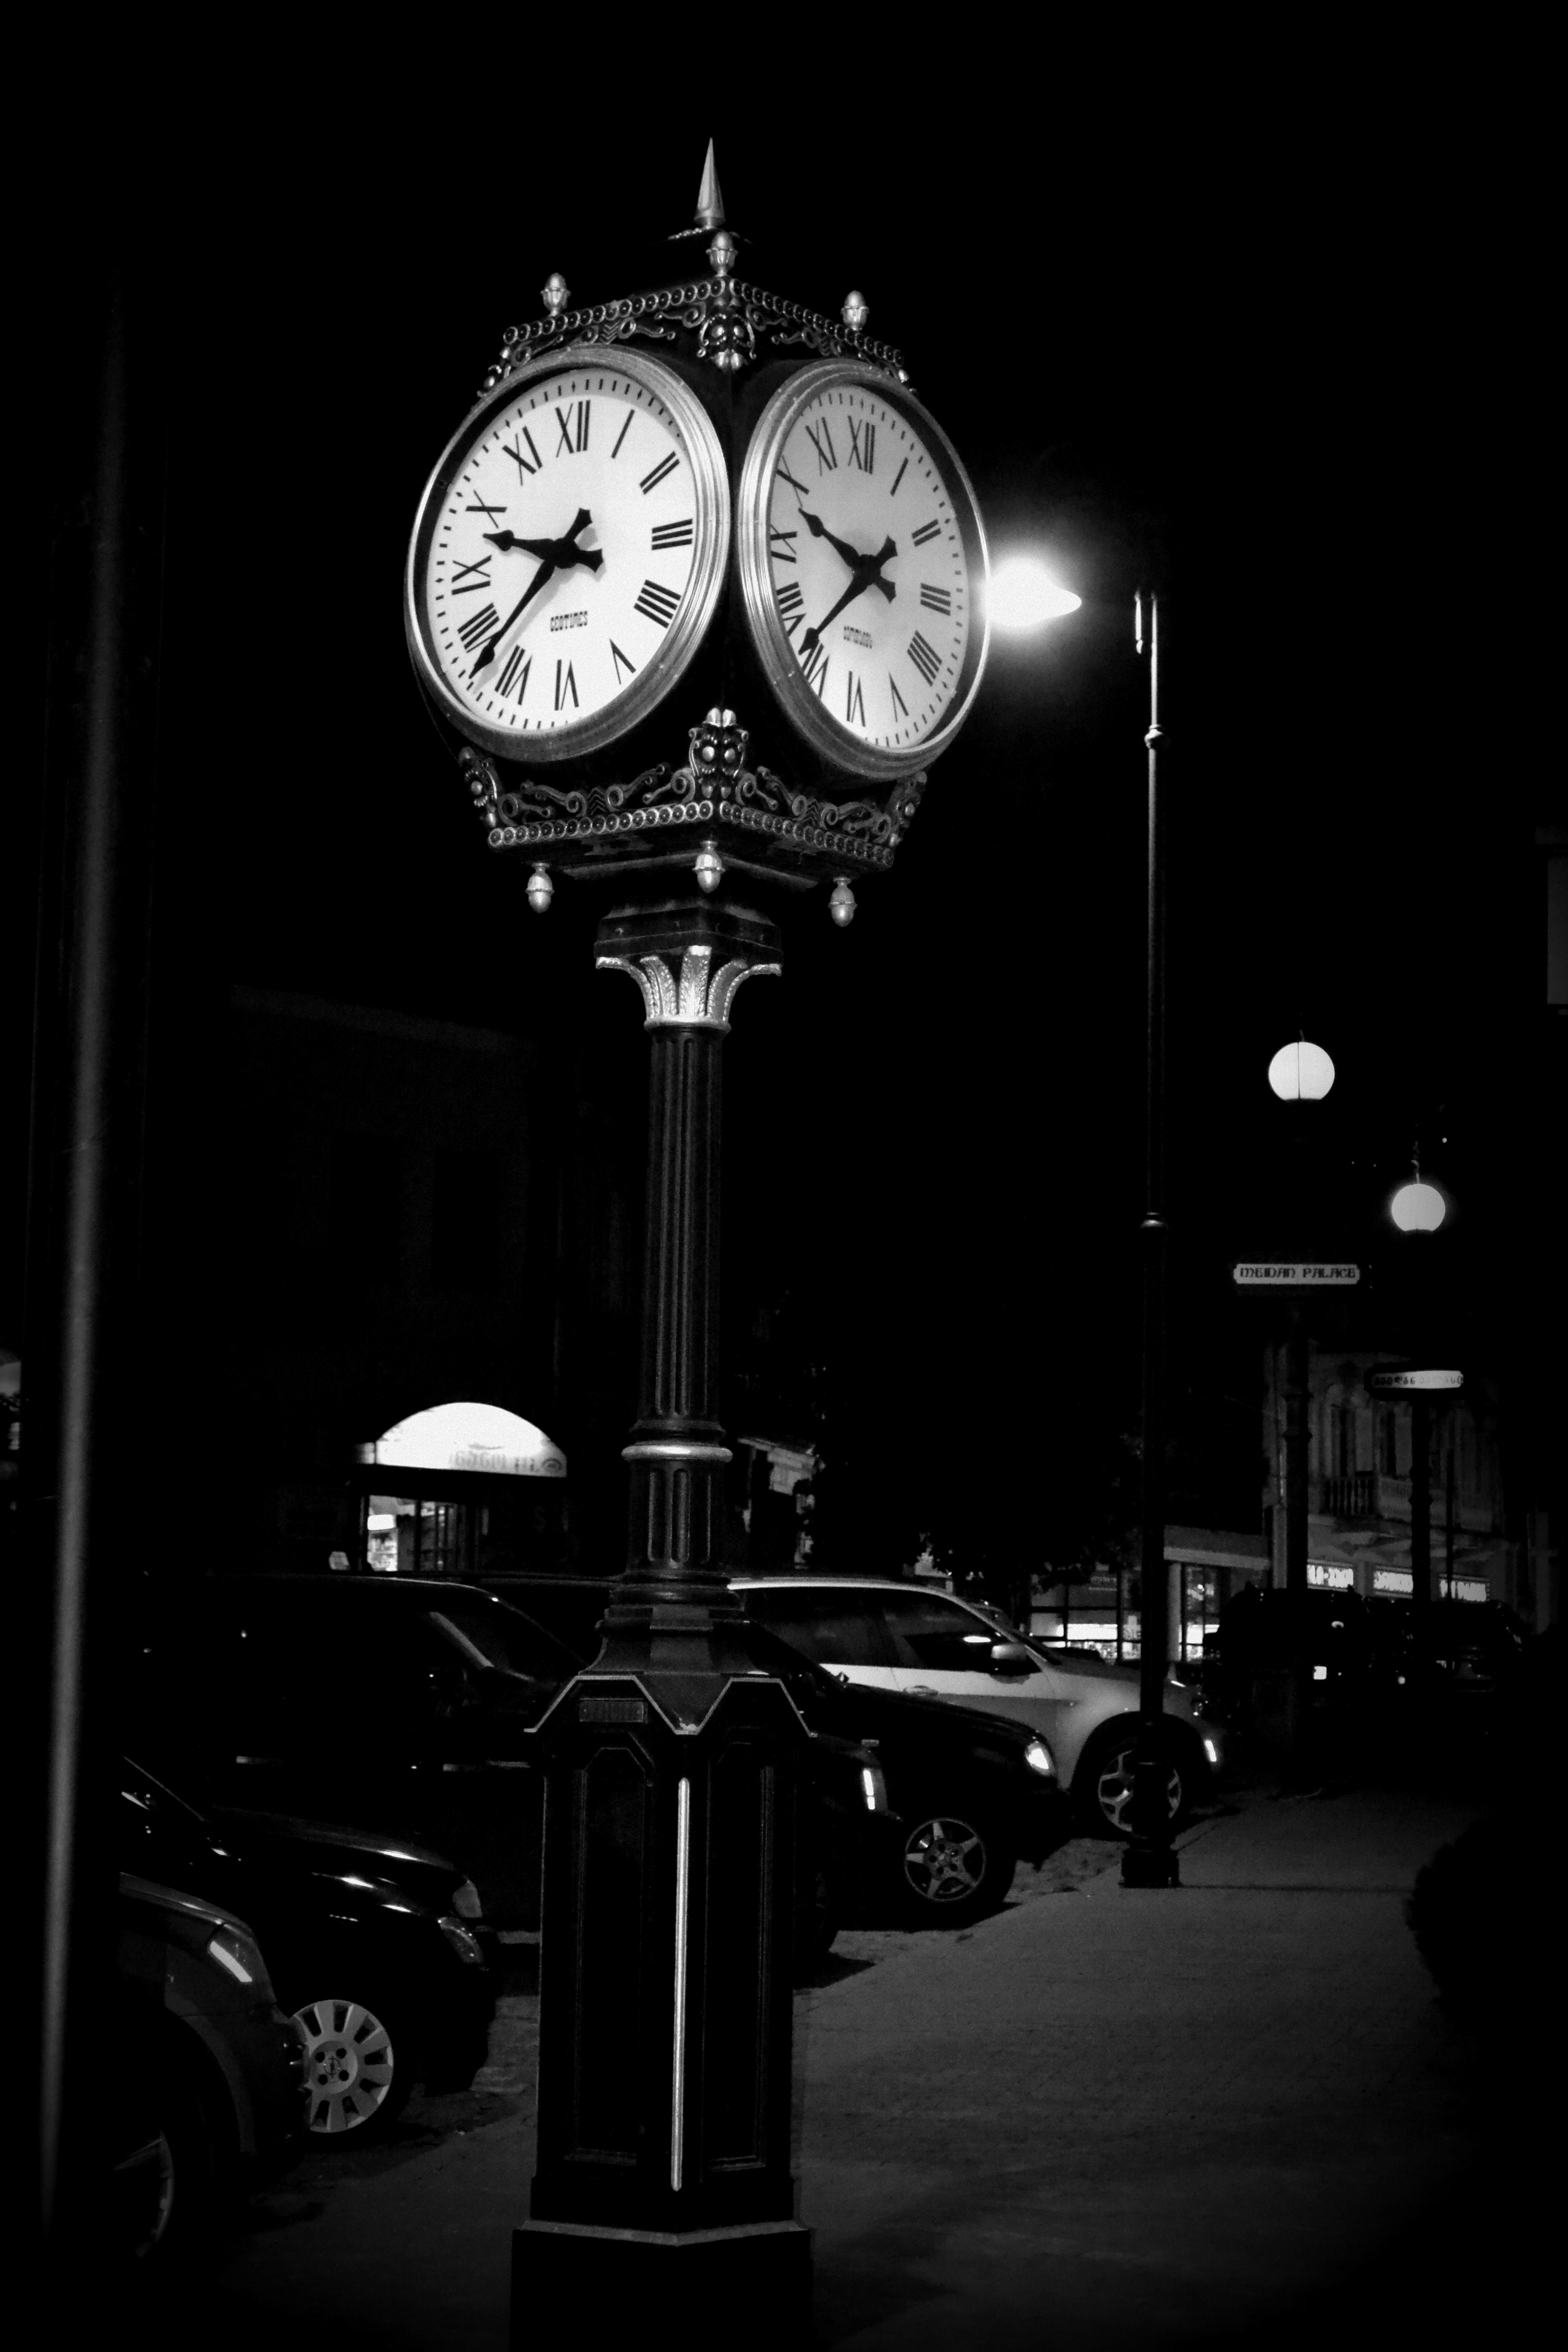
bw photo, black and white, night, monochrome photography, darkness, light, photography, monochrome, reflection, sky, still life photography, clock, street light, light fixture, midnight, computer wallpaper